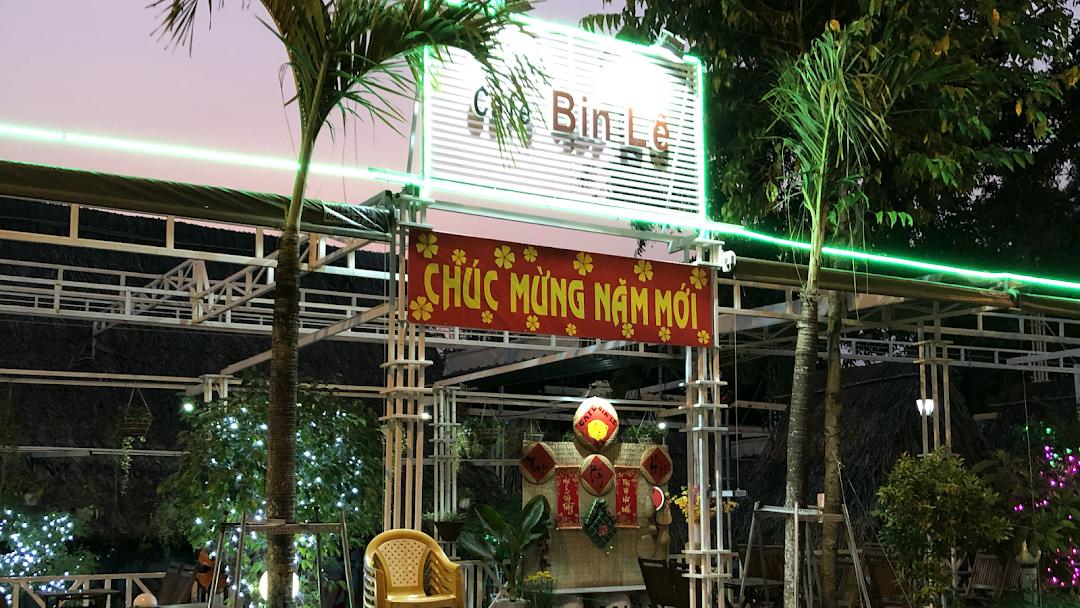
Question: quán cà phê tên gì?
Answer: quán tên bin lê